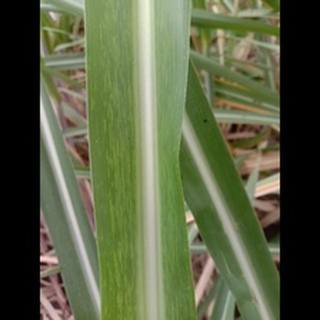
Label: sugarcane_mosaic